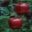
Label: apple